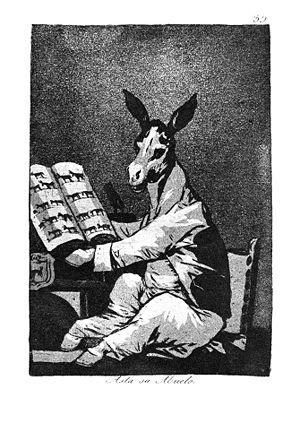
Akvatinte
Akvatinte fra serien Los Caprichos af Francisco Goya (1799)
Akvatinte er en grafisk teknik i kategorien dybtryk, som kan kendes ved en feltinddeling af motivet, hvor hvert felt står med en egen gråtone varierende fra lys til sort.